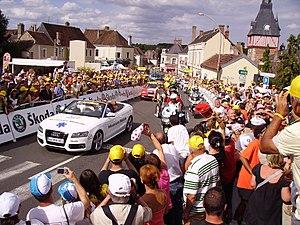
Équipe d'assistance médicale avec médecin, en voiture, lors du Tour de France 2009.
L'assistance désigne l'action de porter aide ou secours. C'est l'aide, l'appui ou le secours organisés en toutes matières, et peut désigner ou qualifier une institution ou un organisme.
La liste de véhicules routiers motorisés, concernant les véhicules dotés d’un moteur destiné à les mouvoir sur la route et capables de transporter des personnes ou des charges, comprend :